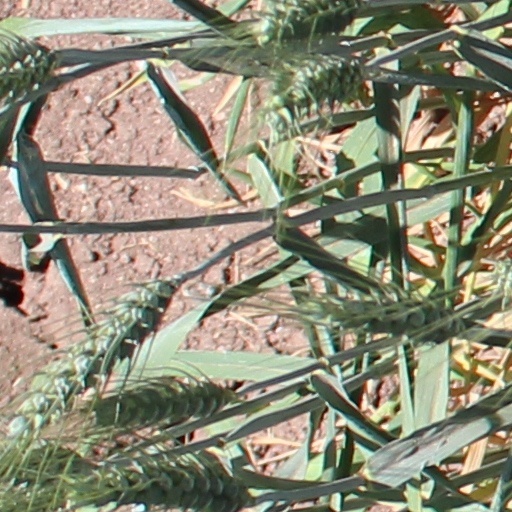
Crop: wheat